Symbiodinium

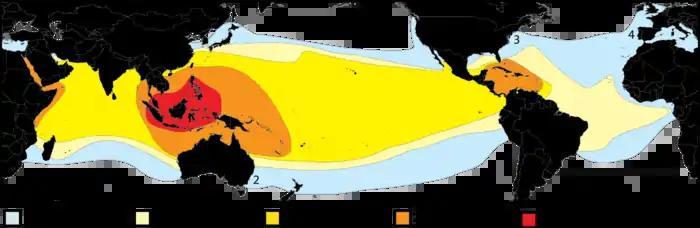
Global distribution and preliminary diversity estimate of common "Symbiodinium" species associated with cnidarians (rare “species” excluded). Internal transcribed spacer region 2 (ITS2) data ("sensu" LaJeunesse 2002) are used here as a proxy for species diversity.

"Symbiodinium" are perhaps the best group for studying micro-eukaryote physiology and ecology for several reasons. Firstly, available phylogenetic and population genetic markers allow for detailed examination of their genetic diversity over broad spatial and temporal scales. Also, large quantities of "Symbiodinium" cells are readily obtained through the collection of hosts that harbor them. Lastly, their association with animals provides an additional axis by which to compare and contrast ecological distributions.